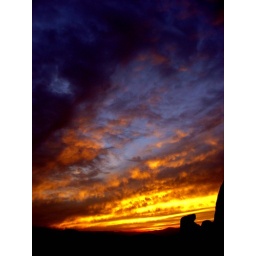
i brought out the red in the sunset, it looks like the sky is on fire